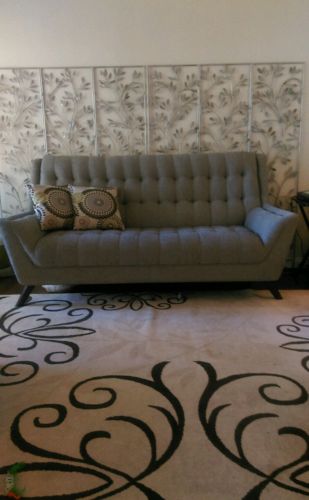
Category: sofa